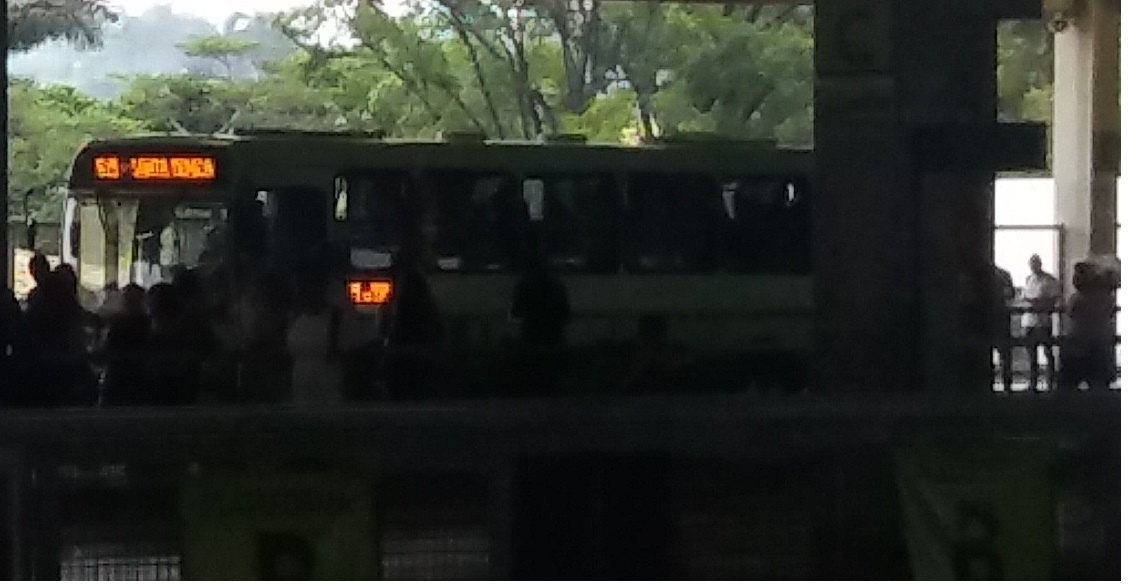
Fire: no
Smoke: yes